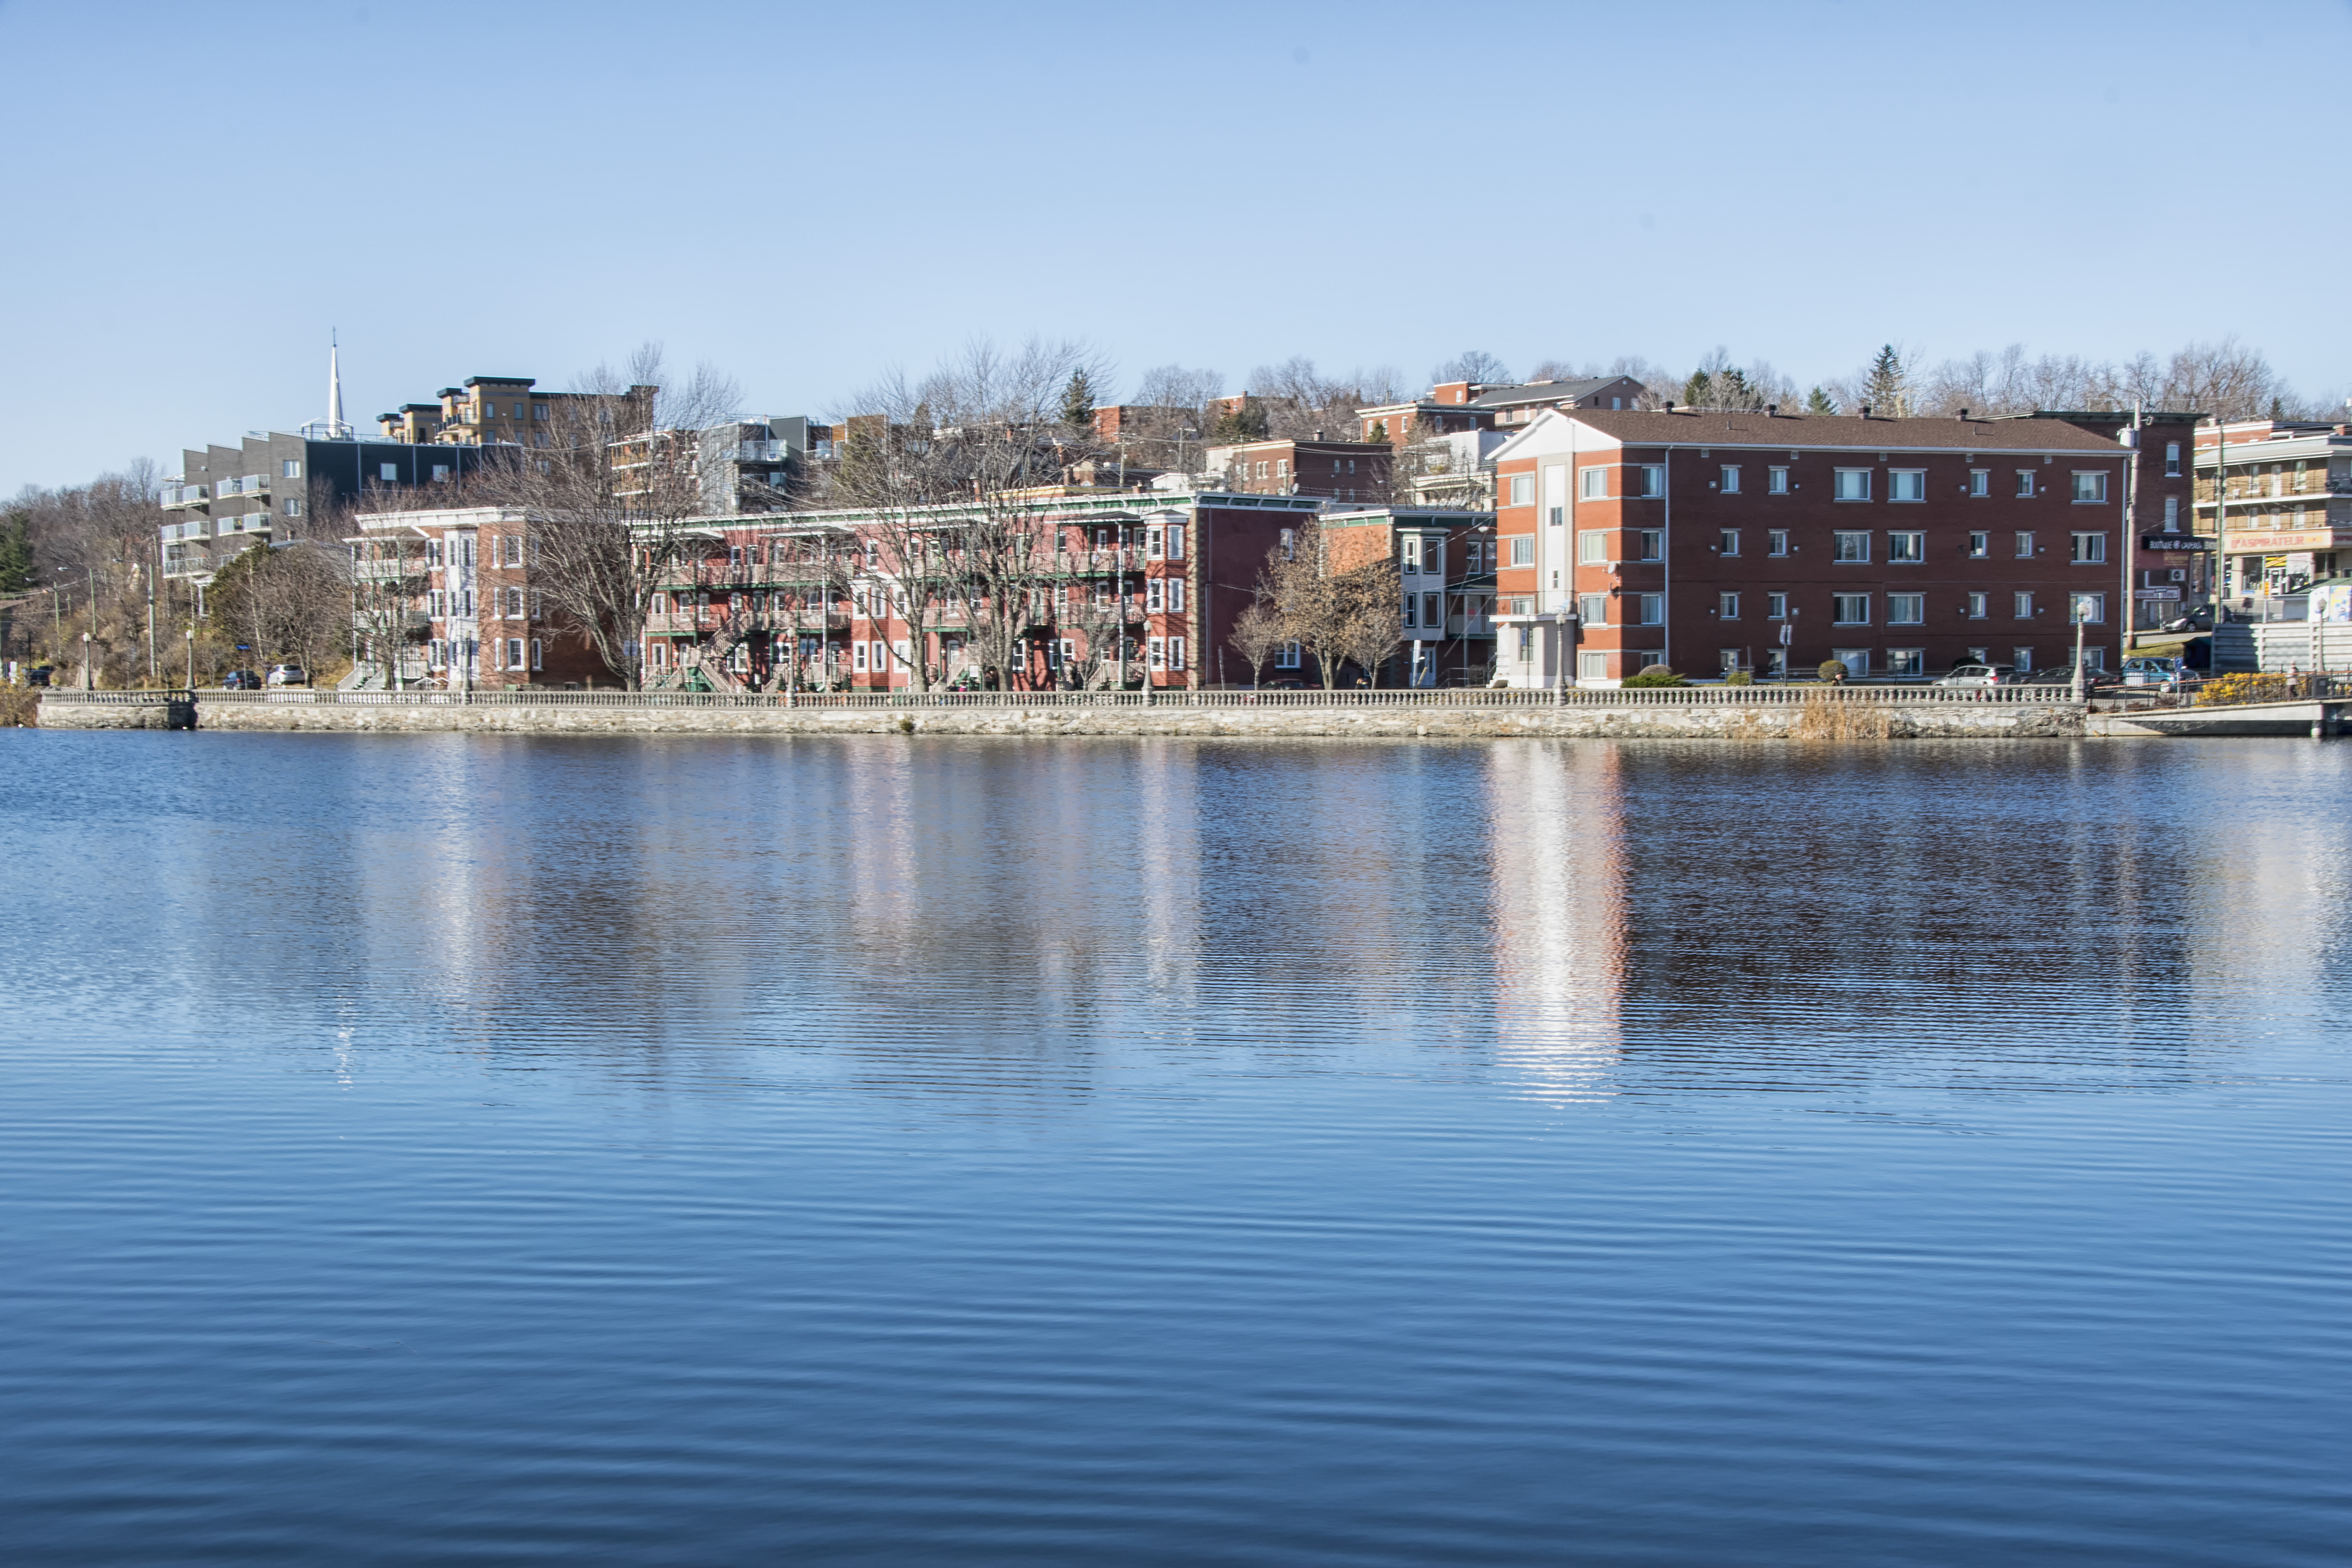
sea, water, nature, horizon, dock, skyline, city, skyscraper, river, cityscape, panorama, downtown, reflection, bay, harbor, marina, waterway, canada, quebec, sherbrooke